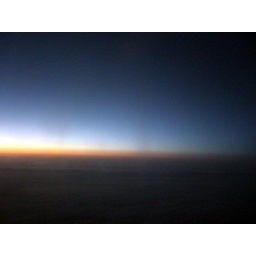
the sky and the ocean have a lot in common